Uniše

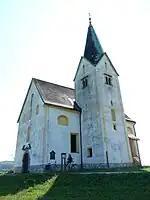
St. Oswald's Church

The local church is dedicated to Saint Oswald and belongs to the Parish of Ponikva. It was built between 1735 and 1736 on the site of a 16th-century building. It was remodelled in 1856.